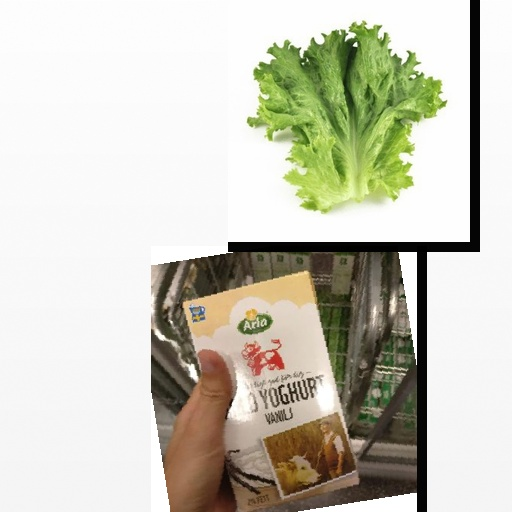
Food items: vanilla_yoghurt, lettuce